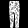
Label: Trouser